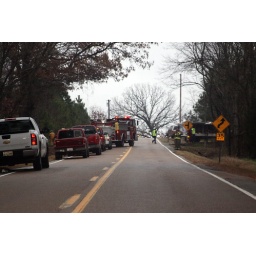
out of frame, there's a car wrapped around a tree